Karlheinz Stockhausen

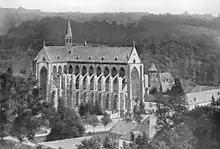
Altenberger Dom, c. 1925, where Stockhausen had his first music lessons

From the age of seven, Stockhausen lived in Altenberg, where he received his first piano lessons from the Protestant organist of the Altenberger Dom, Franz-Josef Kloth. In 1938, his father remarried. His new wife, Luzia, had been the family's housekeeper. The couple had two daughters. Because his relationship with his new stepmother was less than happy, in January 1942 Karlheinz became a boarder at the teachers' training college in Xanten, where he continued his piano training and also studied oboe and violin. In 1941, he learned that his mother had died, ostensibly from leukemia, although everyone at the same hospital had supposedly died of the same disease. It was generally understood that she had been a victim of the Nazi policy of killing "useless eaters". The official letter to the family falsely claimed she had died 16 June 1941, but recent research by Lisa Quernes, a student at the Landesmusikgymnasium in Montabaur, has determined that she was murdered in the gas chamber, along with 89 other people, at the Hadamar Killing Facility in Hesse-Nassau on 27 May 1941. Stockhausen dramatized his mother's death in hospital by lethal injection, in Act 1 scene 2 ("") of the opera "Donnerstag aus Licht".